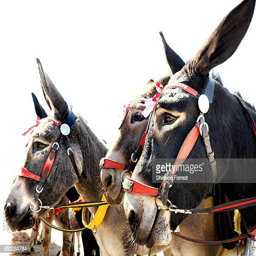
traditional donkeys line up on the beach to await their rides